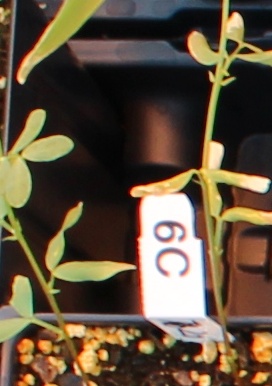
Label: Lentil